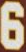
Number: 6